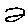
Label: 2